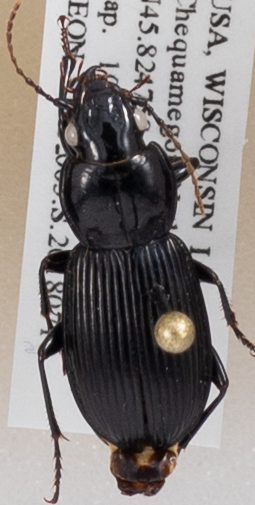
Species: Pterostichus novus
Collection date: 2018-07-10
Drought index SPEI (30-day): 0.71
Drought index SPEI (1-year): -0.24
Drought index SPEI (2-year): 1.642